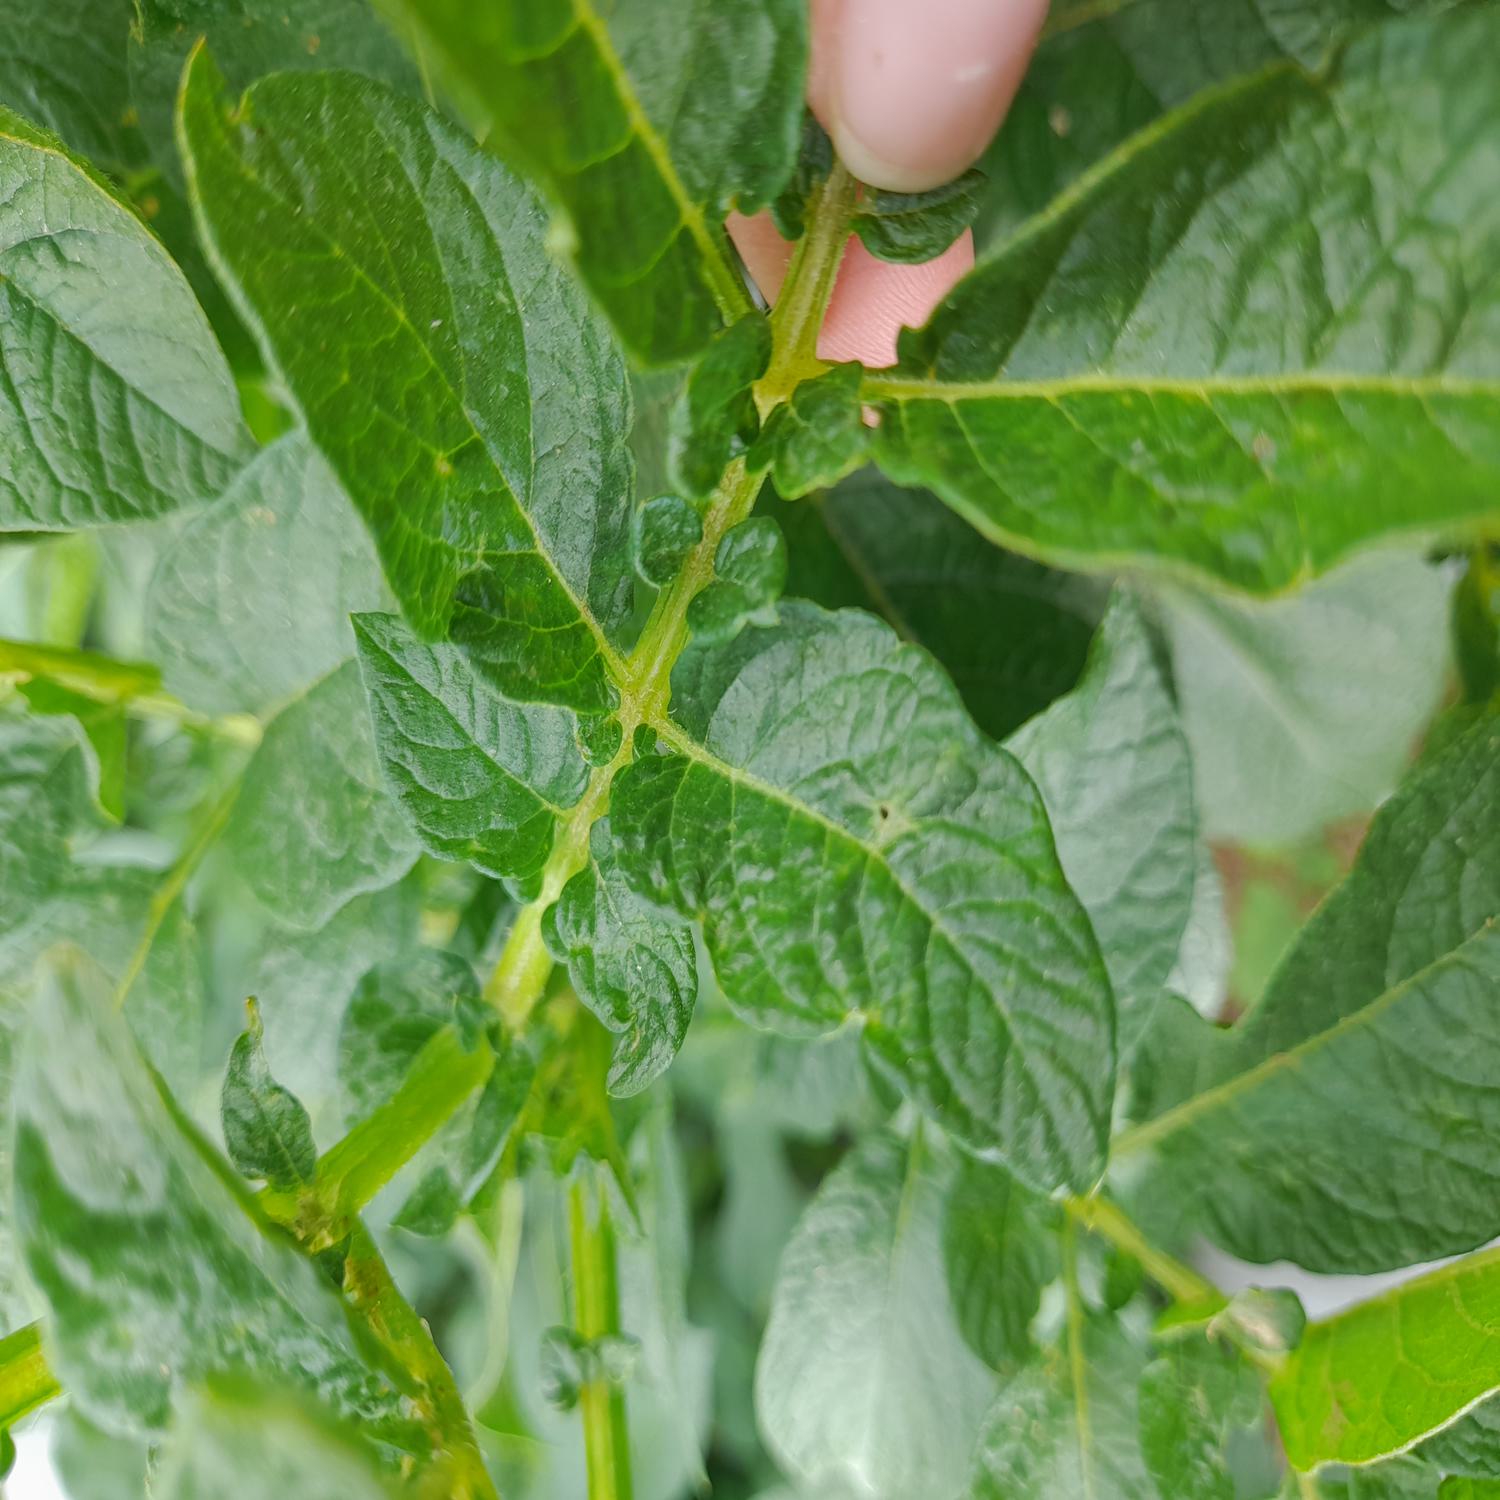
Label: Virus